Hiram Fong

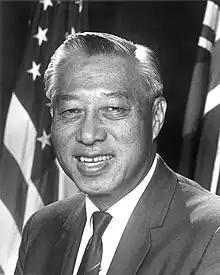
Fong earlier in his career

After Hawaii achieved statehood in 1959, Fong became one of the state's first two U.S. Senators, serving alongside popular former Governor Oren E. Long, a Democrat.